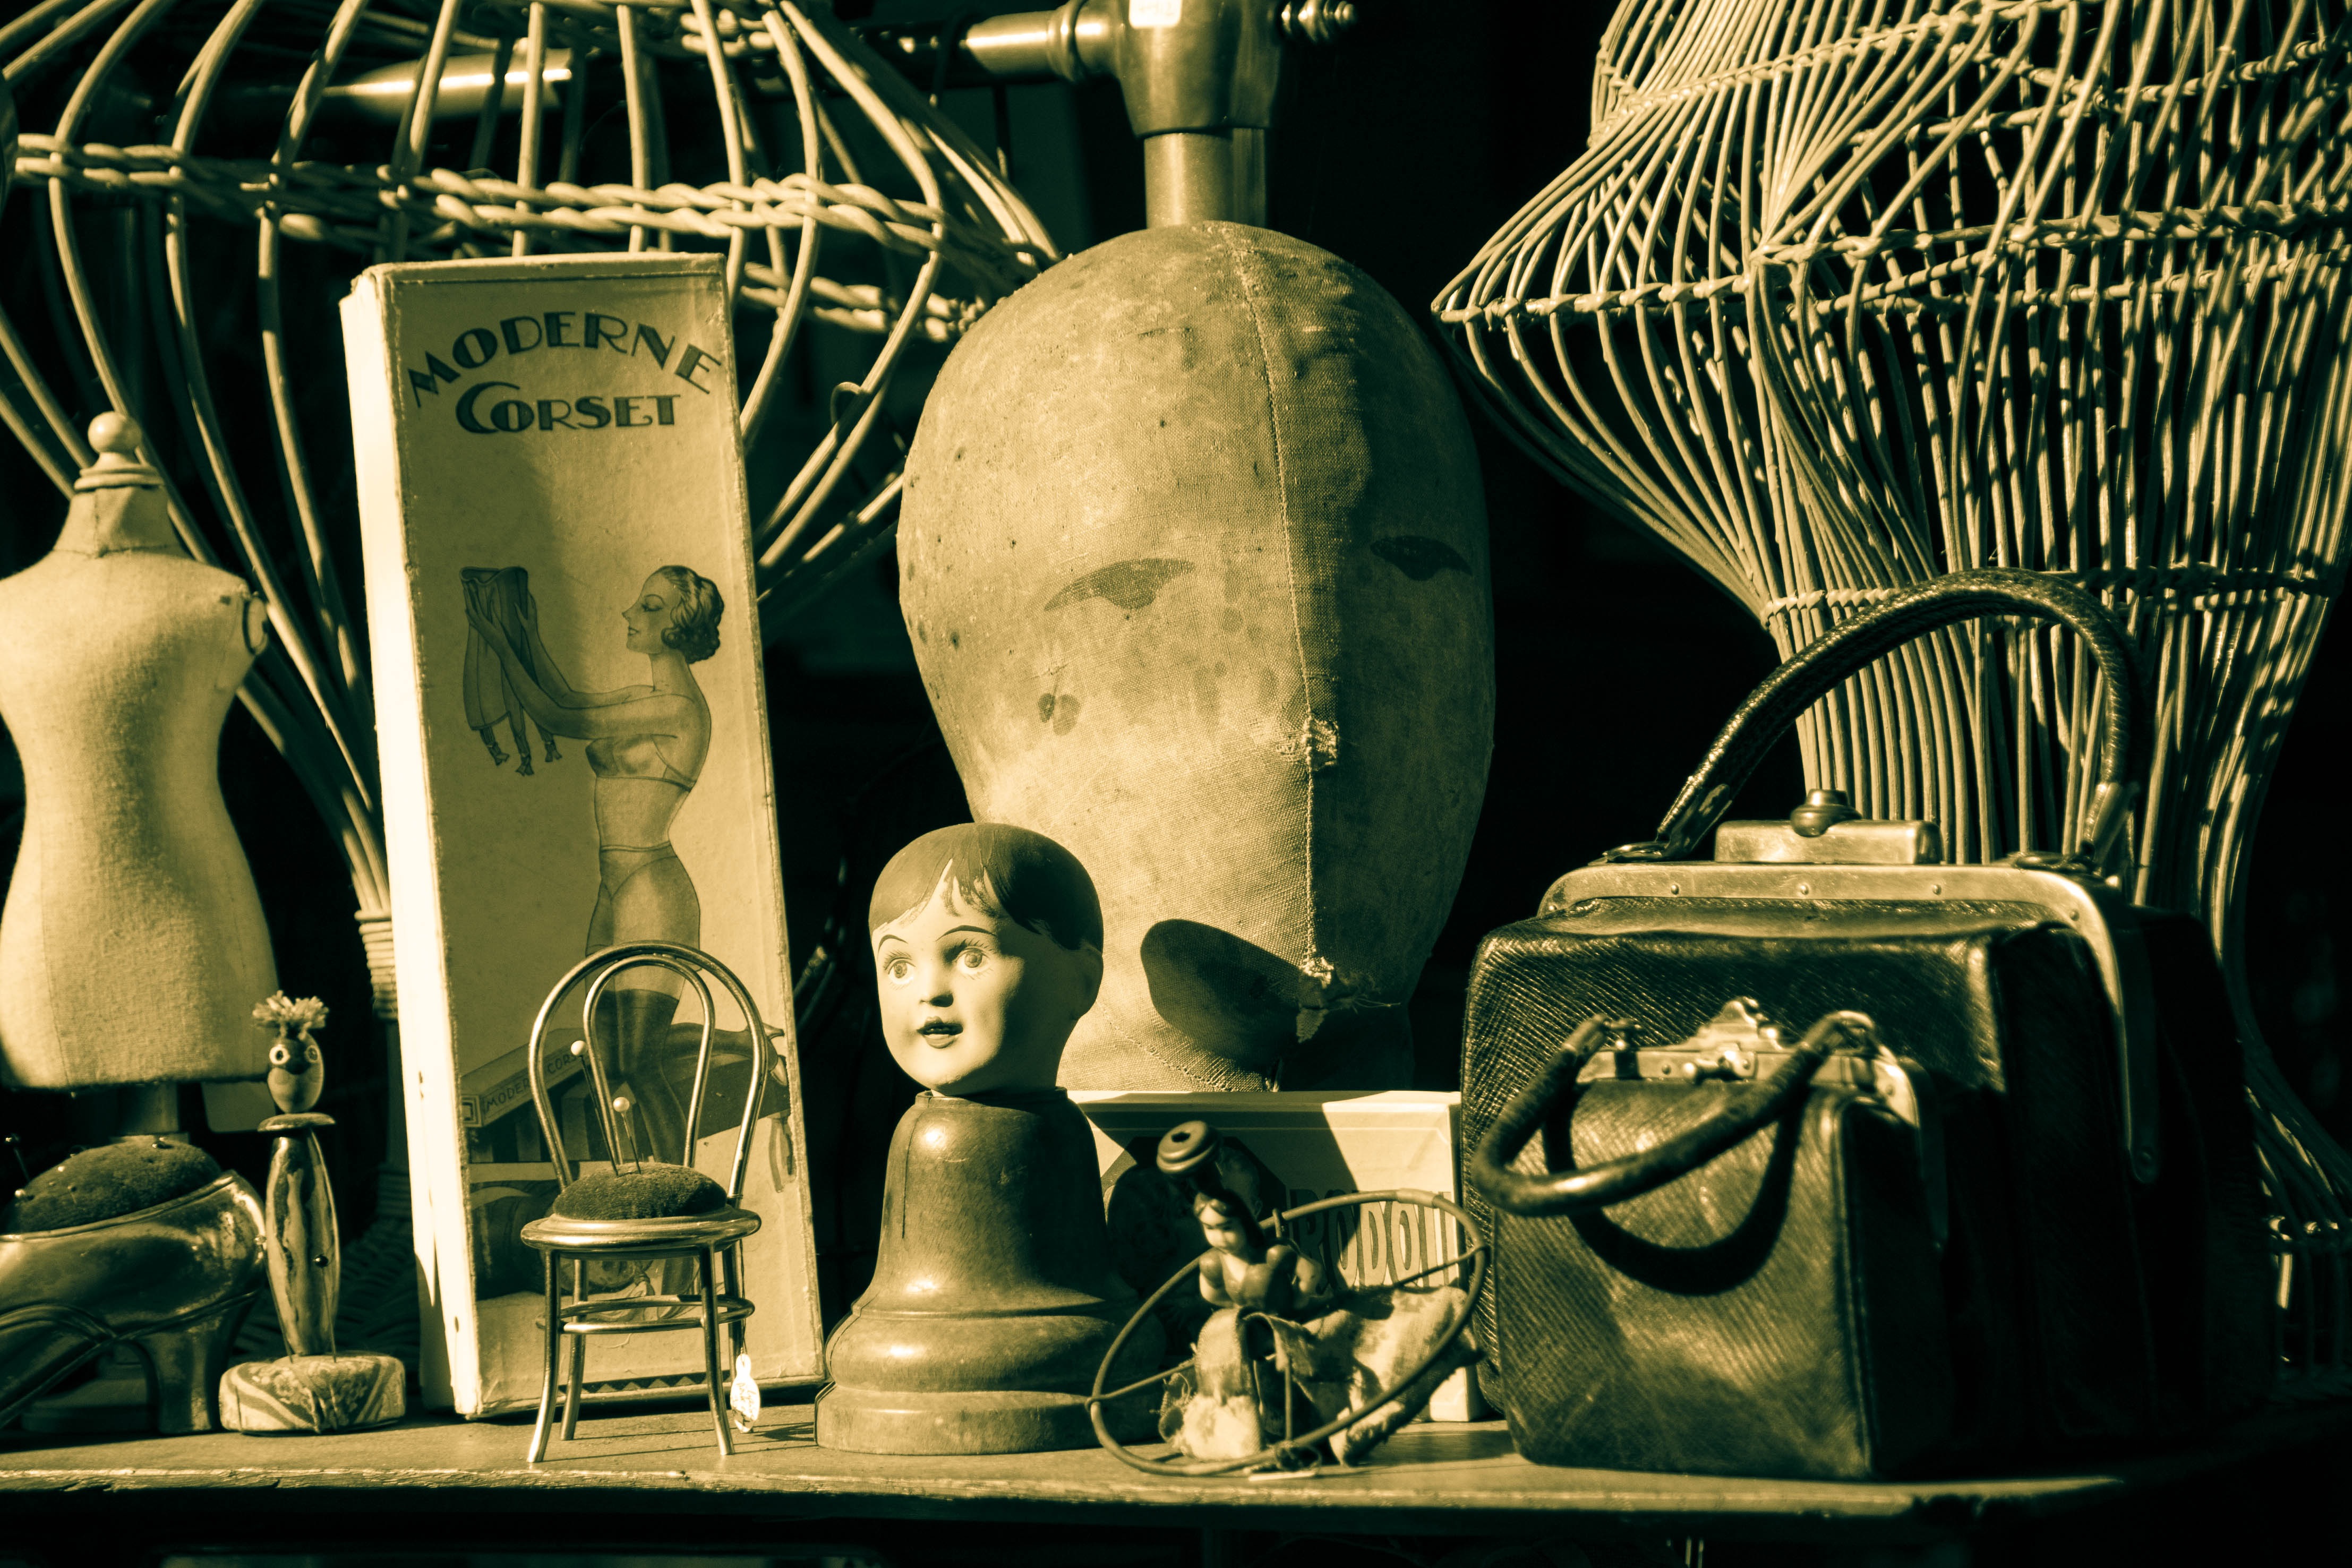
paris, art, flea market, ancient history, march aux puches